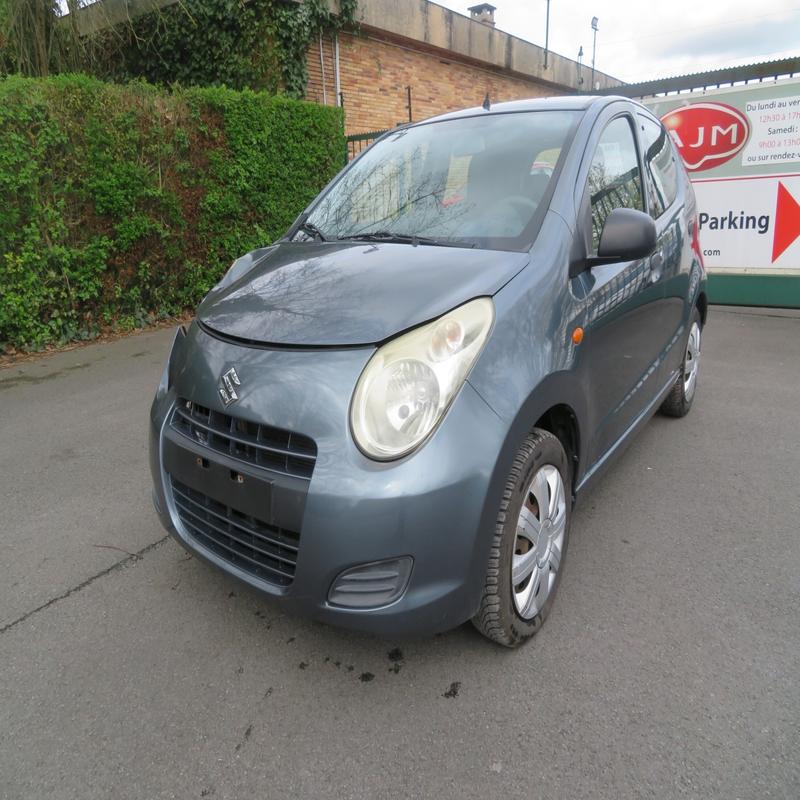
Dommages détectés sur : capot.
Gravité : mineur